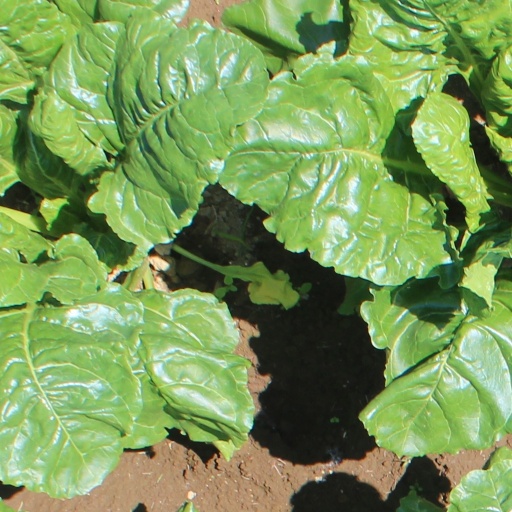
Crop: sugar beet